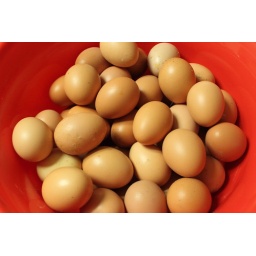
Brown eggs in red bowl